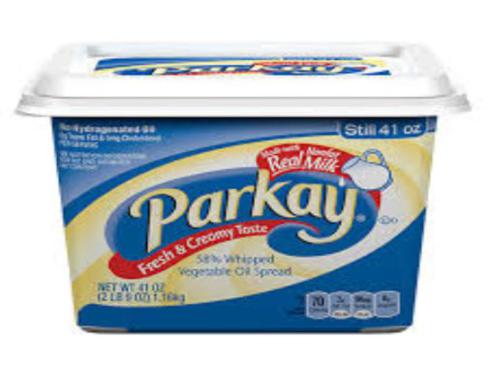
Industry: Necessities